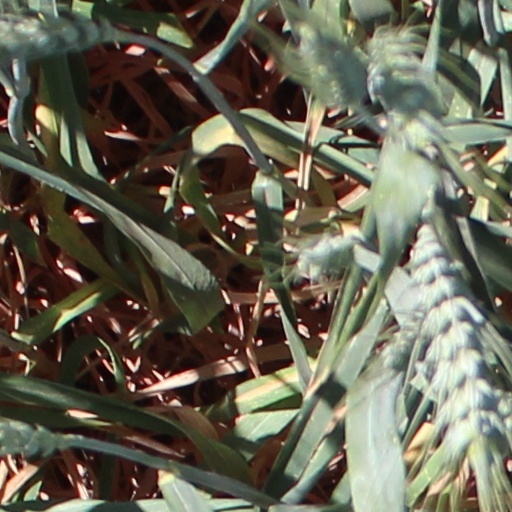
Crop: wheat